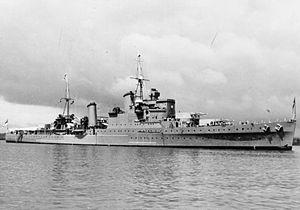
Le HMS Southampton était un croiseur léger de classe Town en service dans la Royal Navy pendant la Seconde Guerre mondiale.